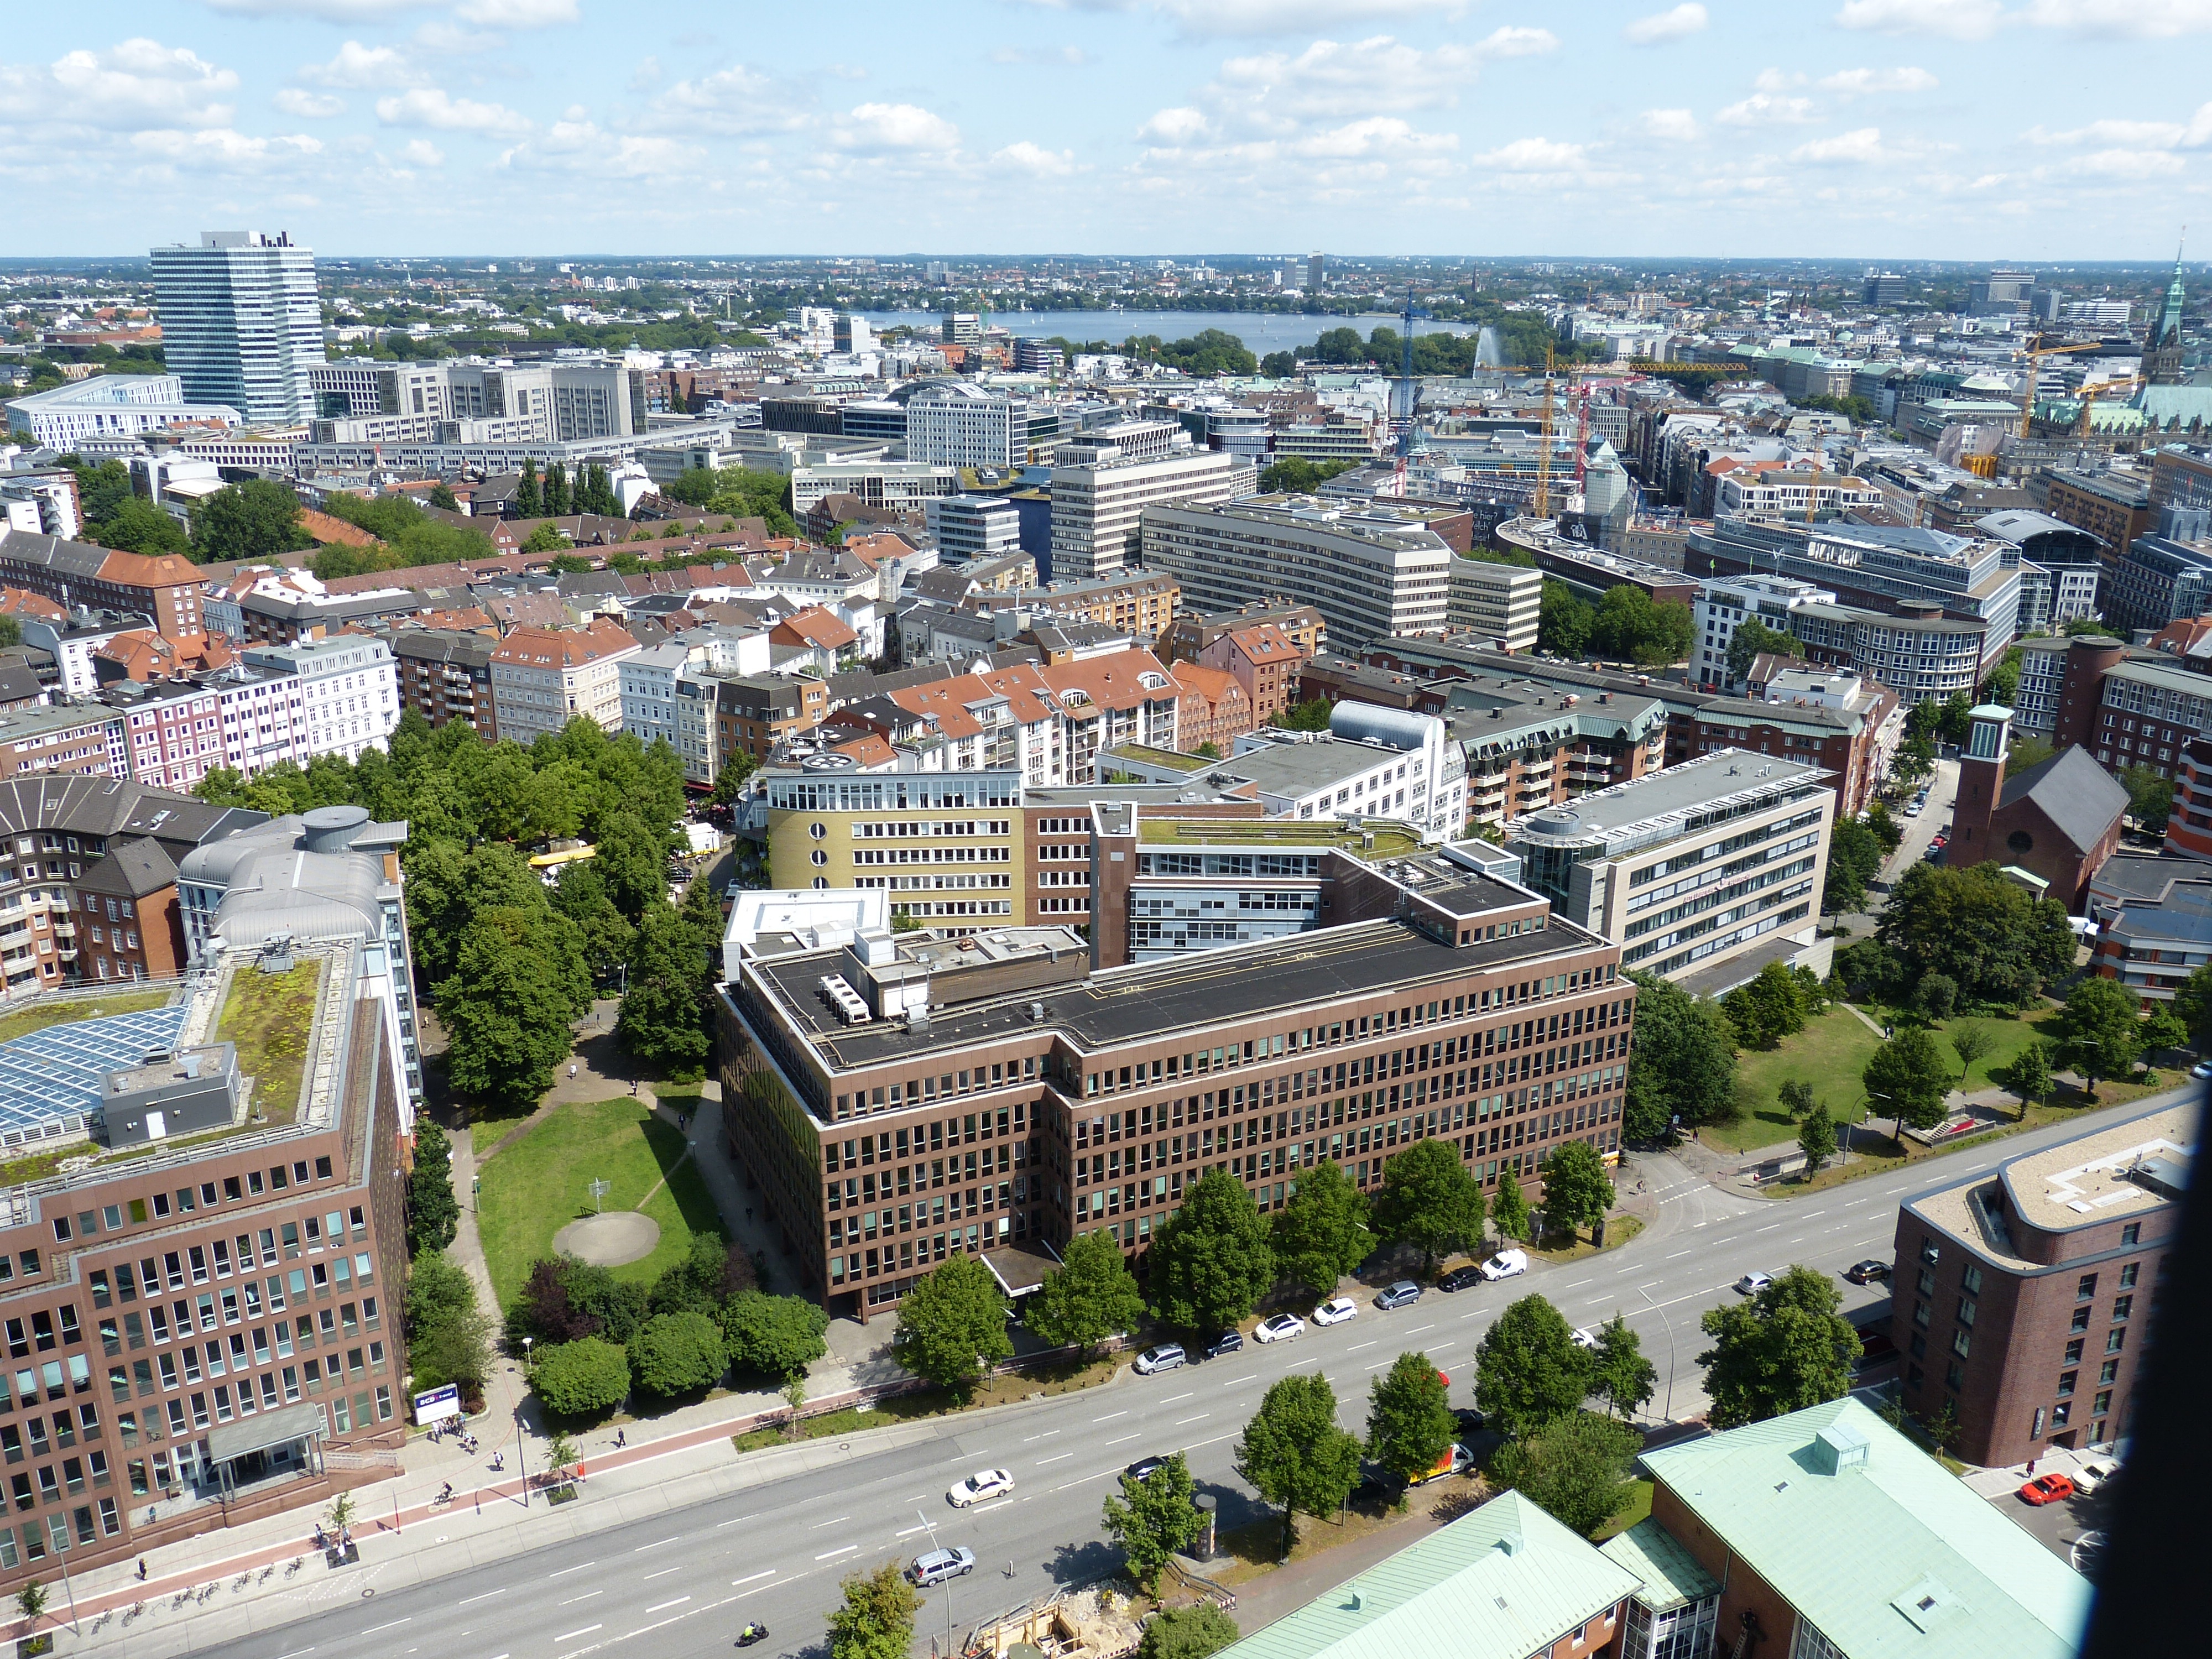
skyline, photography, town, view, building, city, skyscraper, cityscape, panorama, downtown, suburb, tower, plaza, landmark, tower block, city view, outlook, town square, hamburg, metropolis, condominium, neighbourhood, hanseatic city, michel, bird's eye view, aerial photography, urban area, residential area, human settlement, metropolitan area